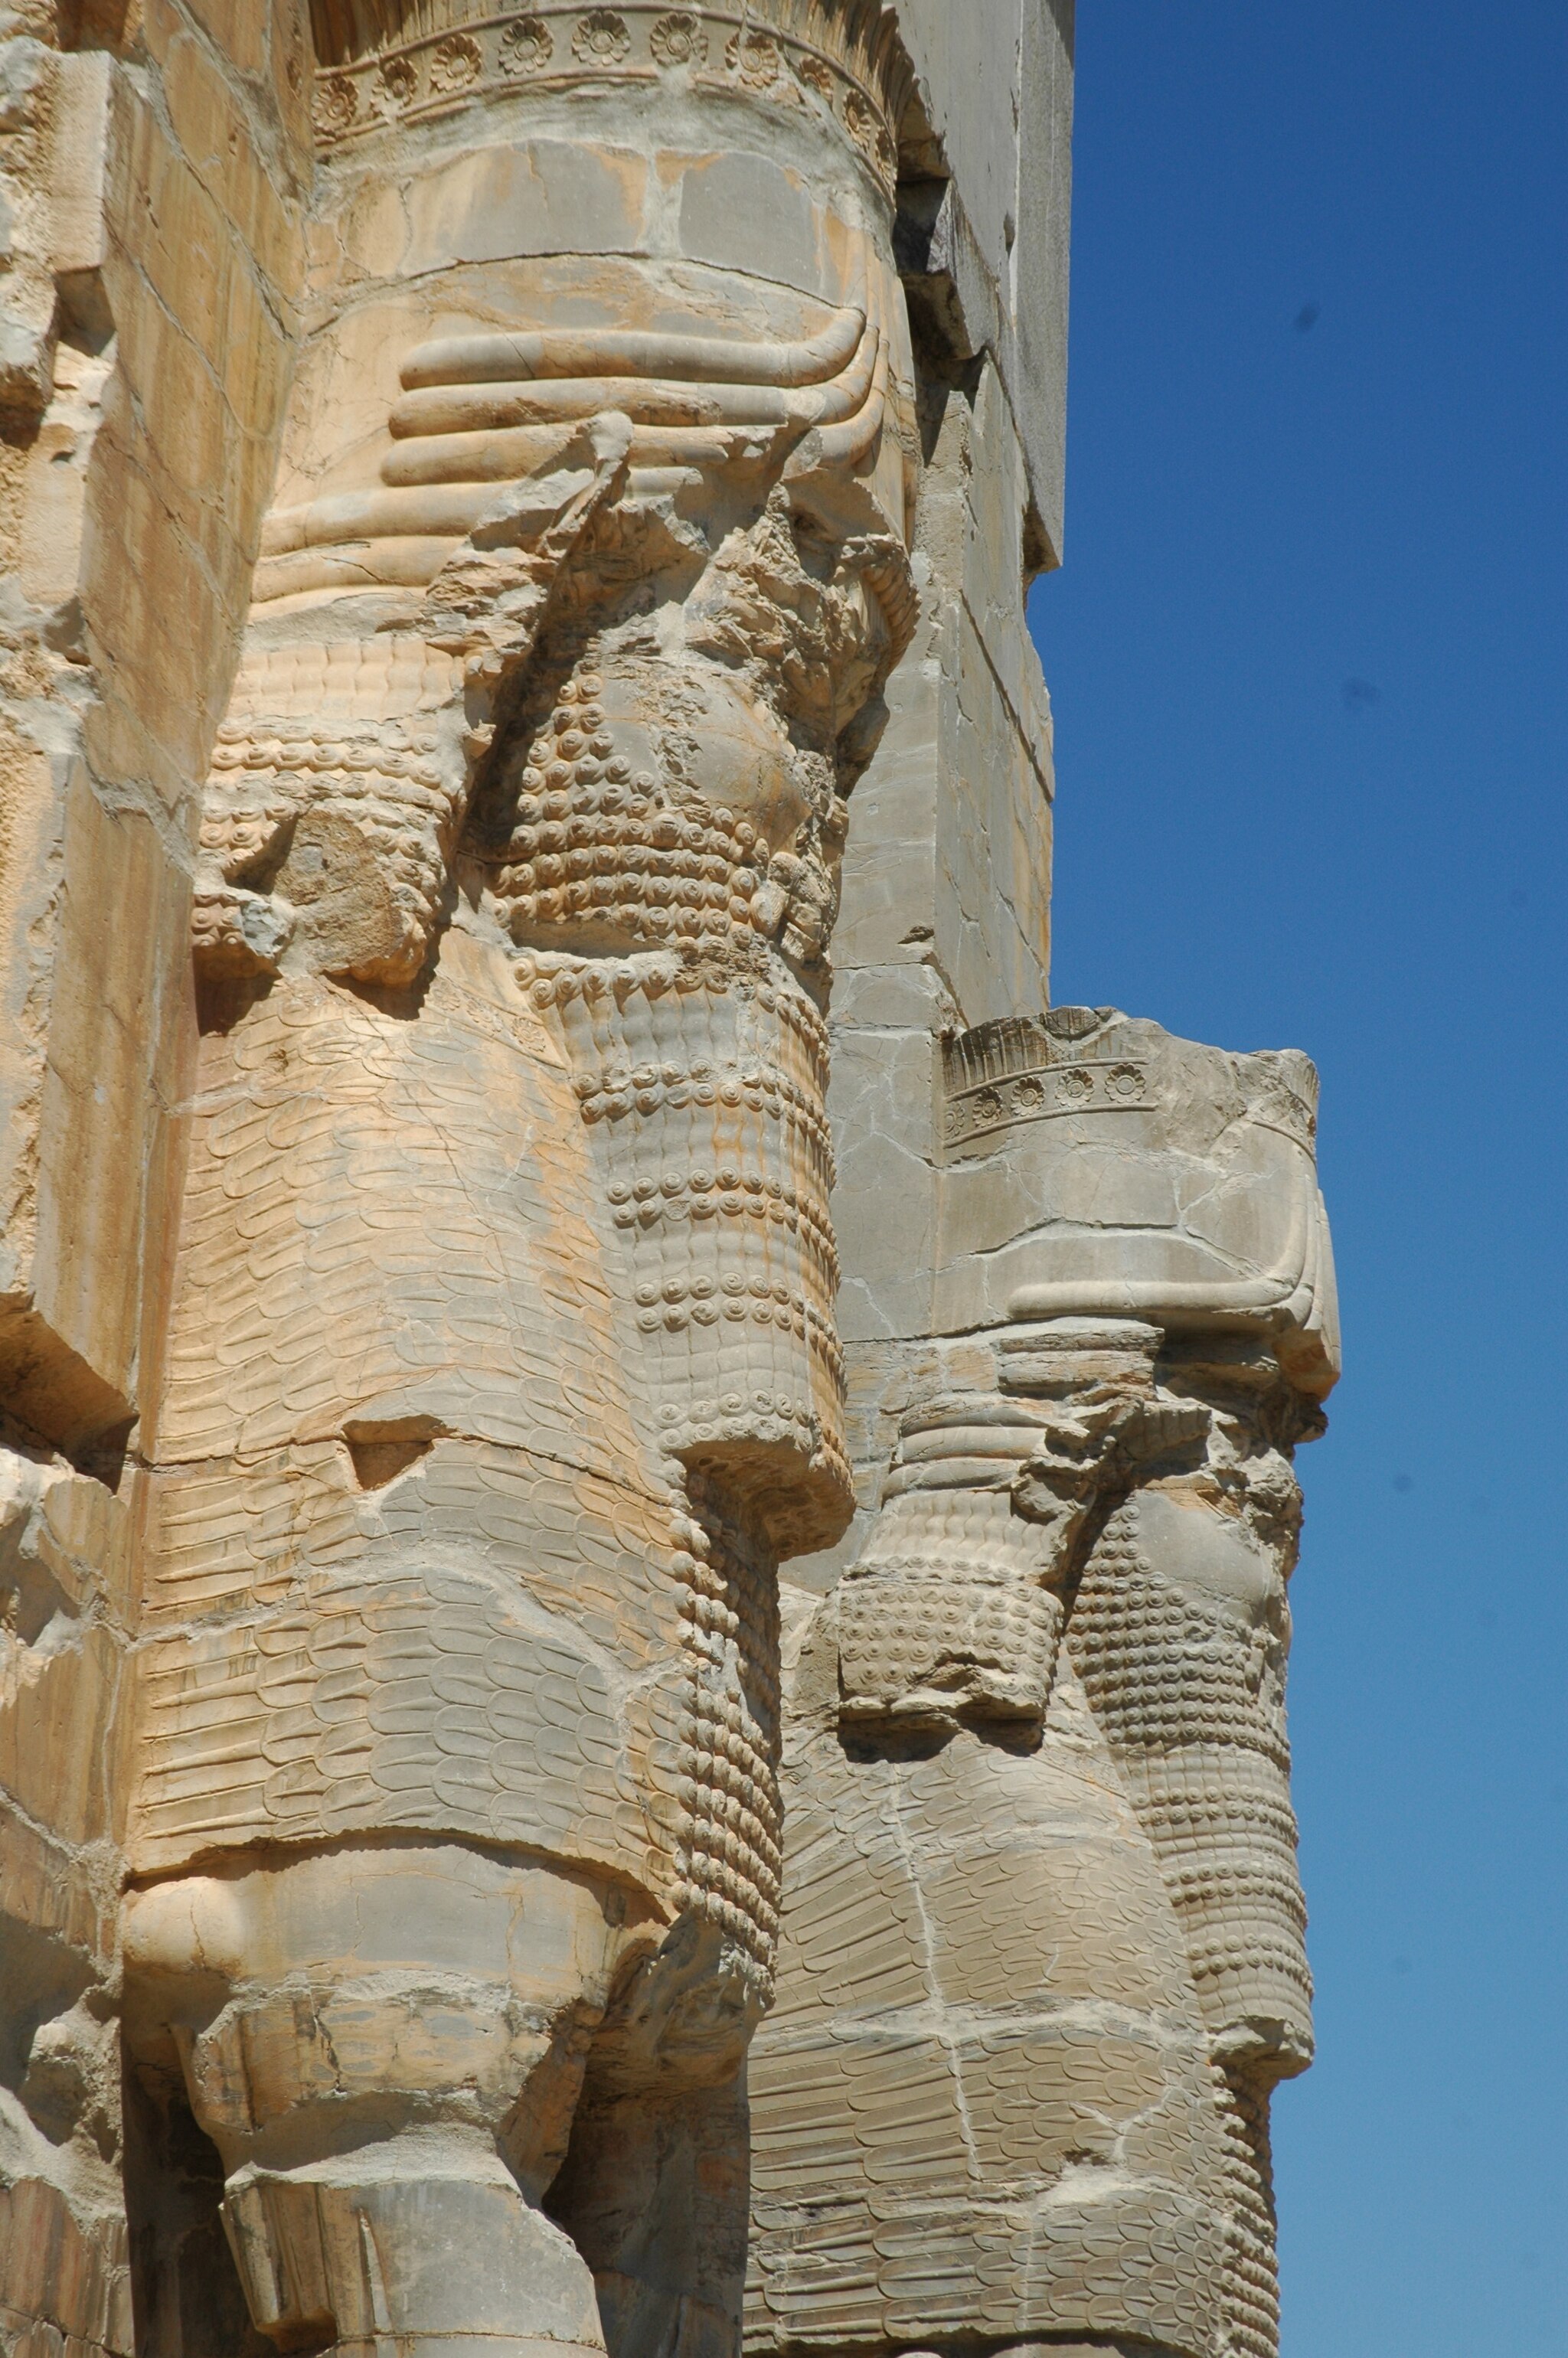
Title: Persepolis, Iran(3)
Description: Persepolis, Iran
Date: 2014-04-06 08:53:53
Categories: Persepolis, CC-Zero, Self-published work